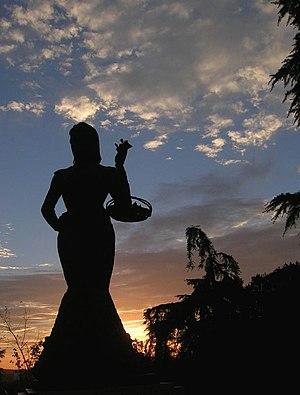
La Violetera est une habanera composée par José Padilla Sánchez en 1915 et dont les paroles ont été écrites par Eduardo Montesinos.